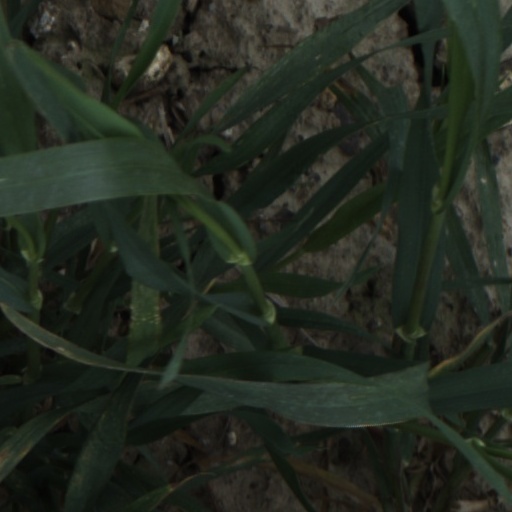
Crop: wheat